Oratory of Saint Philip Neri

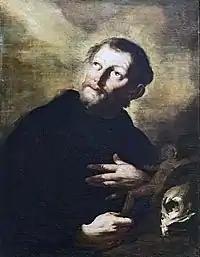
Philip Neri

The Confederation of Oratories of Saint Philip Neri, abbreviated C.O. and commonly known as the Oratorians, is a Catholic society of apostolic life of pontifical right for men (priests and religious brothers) who live together in a community bound together by no formal vows but only with the bond of charity.